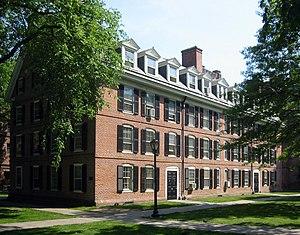
L'université Yale est une université privée américaine située à New Haven dans le Connecticut. Fondée en 1701 dans la colonie de Saybrook pour assurer la formation des révérends congrégationalistes, elle constitue l'un des trois établissements d'enseignement supérieur les plus anciens des États-Unis.